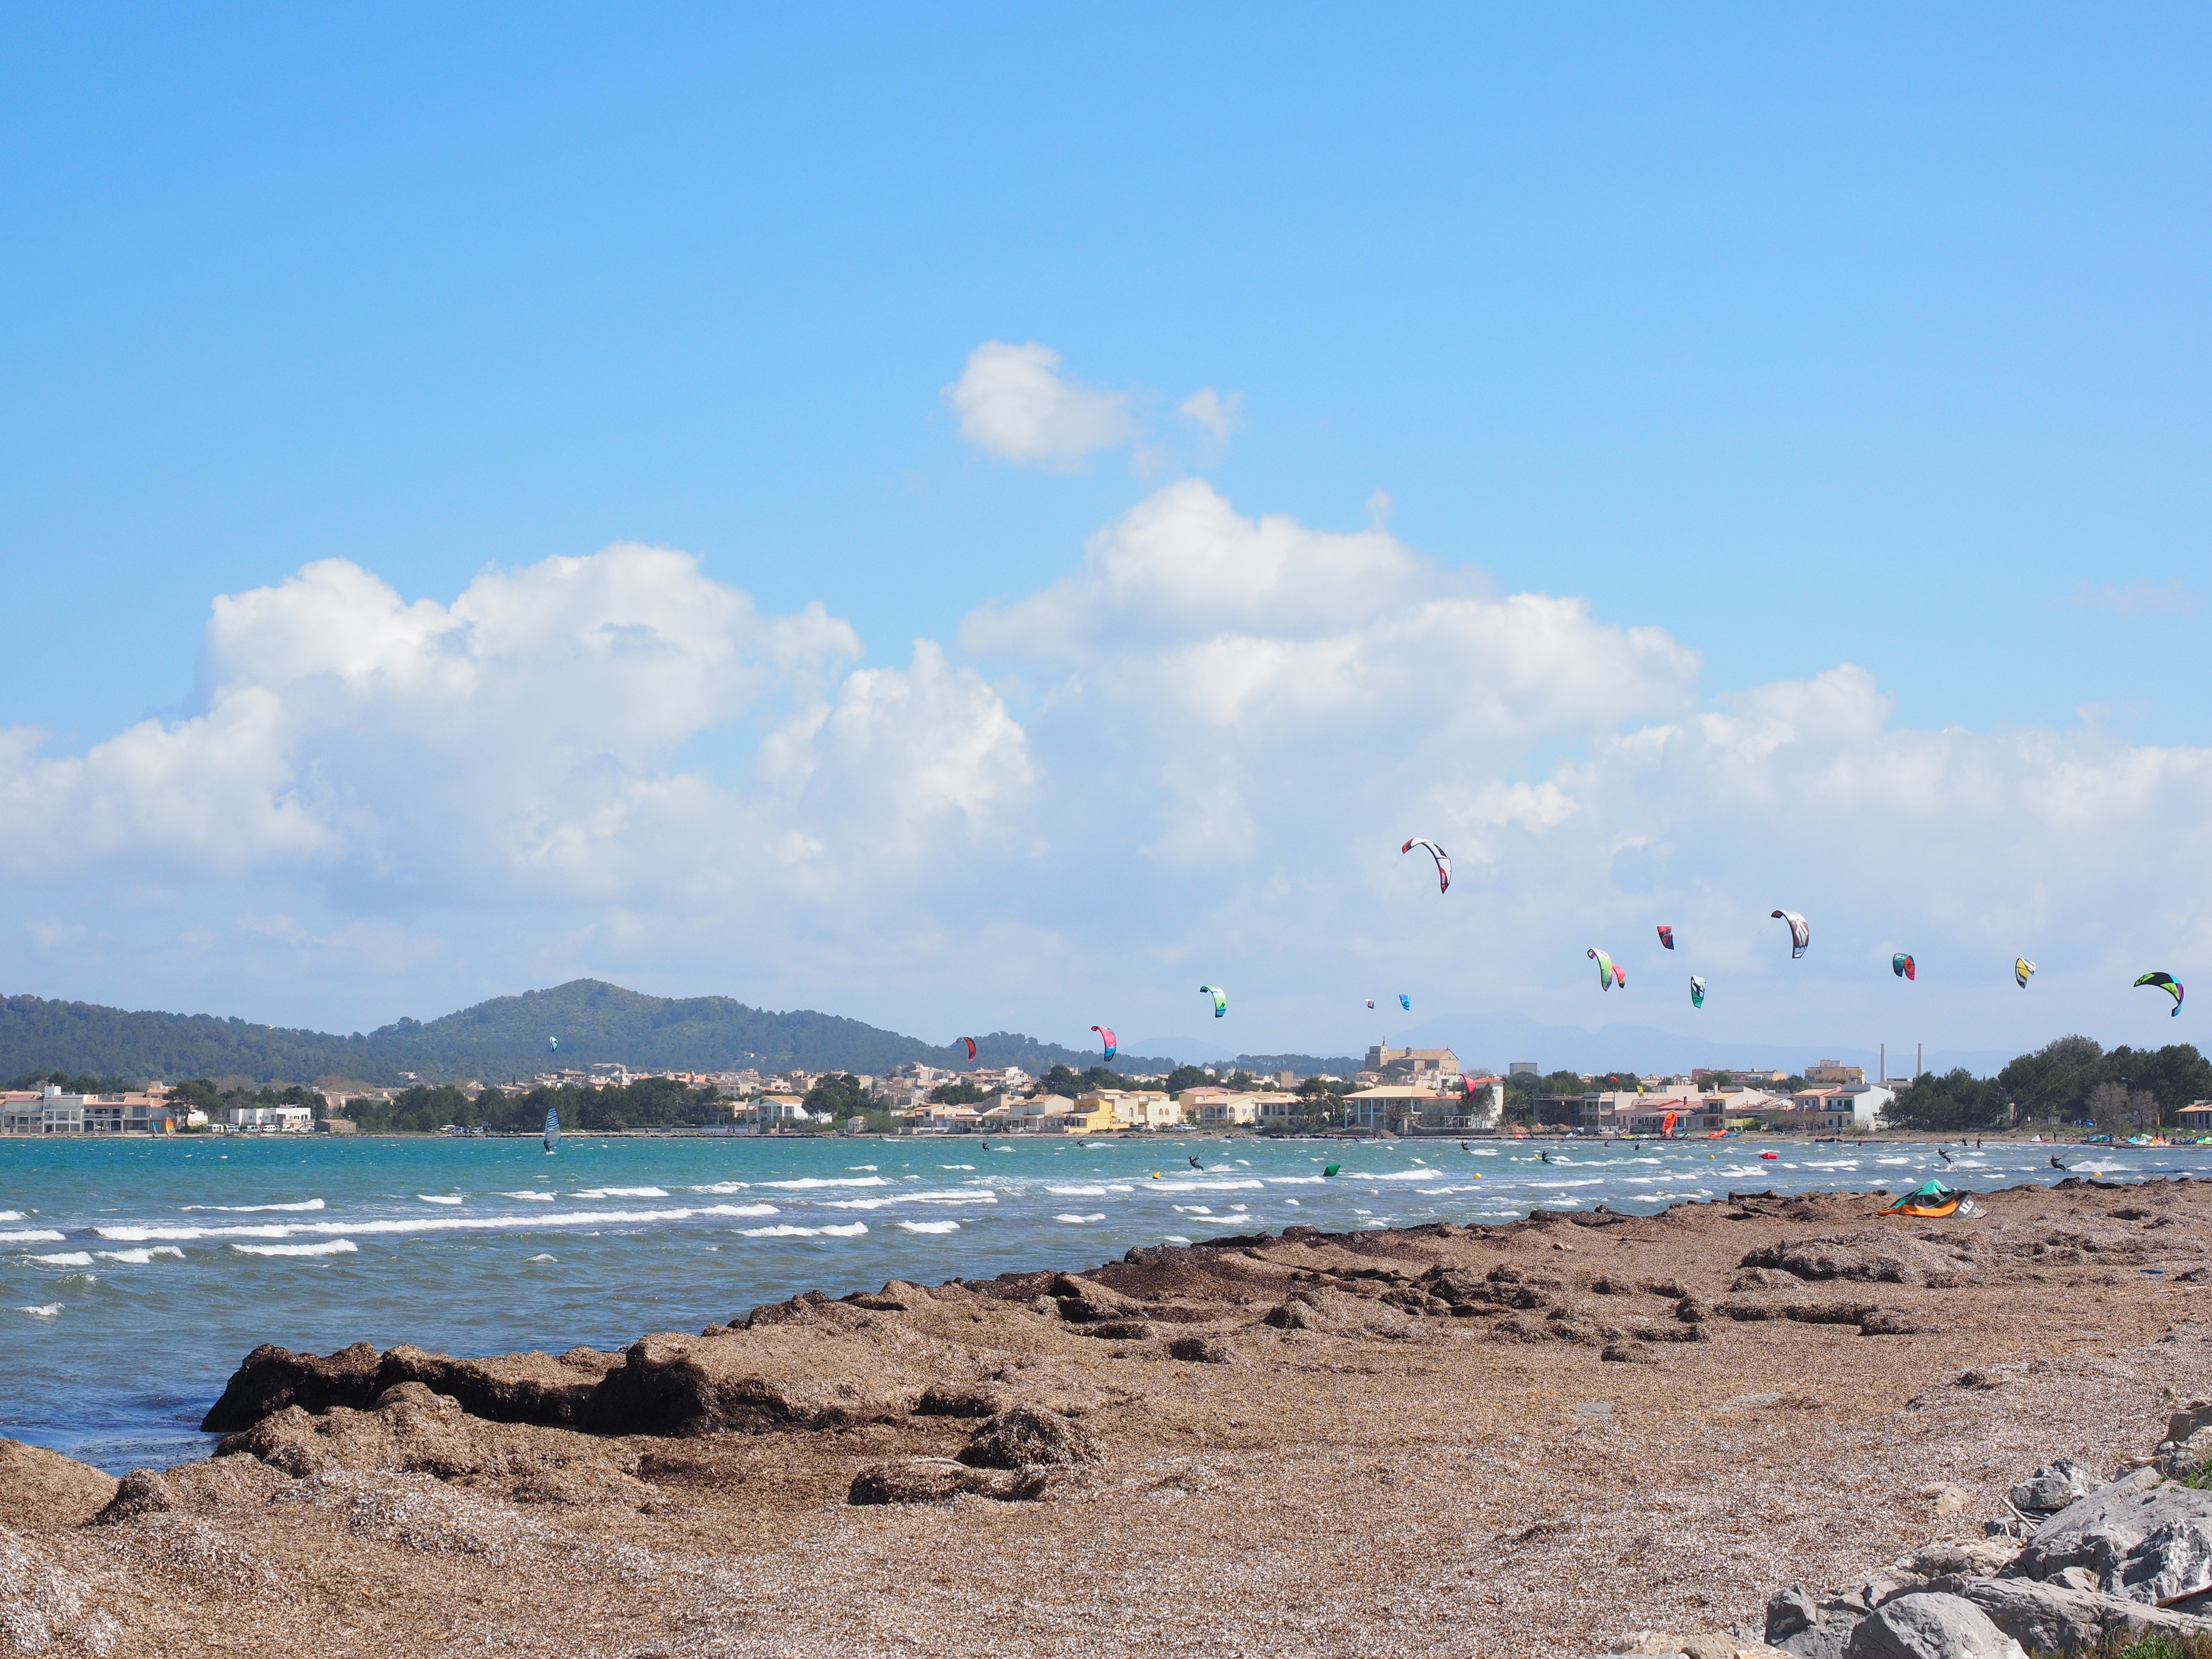
beach, sea, coast, water, sand, ocean, horizon, sky, sport, shore, wave, wind, vacation, bay, body of water, mallorca, cape, kitesurfer, formentor, wind wave, bay of pollensa